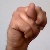
The image shows a hand gesture representing the letter 'N' in Indian Sign Language.